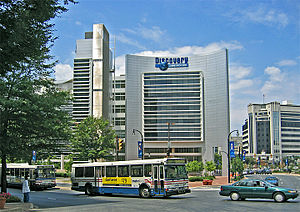
Discovery (selskab)
Discovery Inc. er et amerikansk mediaforetagende, som ejes af Liberty Media Corporation, Cox Communications og Advance/Newhouse Communications. Hovedkontoret ligger i Silver Spring. Selskabet driver tv- og radiokanaler over hele verden.